Strait of Gibraltar

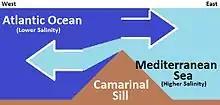
Simplifed and stylized diagram of currents at the Camarinal Sill

Water flows through the Strait more or less continuously, both eastwards and westwards. A smaller amount of deeper, saltier and therefore denser waters continually flow westwards (the Mediterranean outflow), while a larger amount of surface waters with lower salinity and density continually flow eastwards (the Mediterranean inflow). These general flow tendencies may be occasionally interrupted for brief periods by temporary tidal flows, depending on various lunar and solar alignments. The balance of the water flow is eastwards, since the evaporation rate within the Mediterranean basin is higher than the combined inflow of all the rivers that empty into it, plus the total precipitation of rain or snow that falls on it. At the Strait's far western end is the Camarinal Sill, the Strait's shallowest point which limits mixing between the cold, less saline Atlantic water and the warmer, more saline Mediterranean waters.